Describe the emotion expressed in this image:  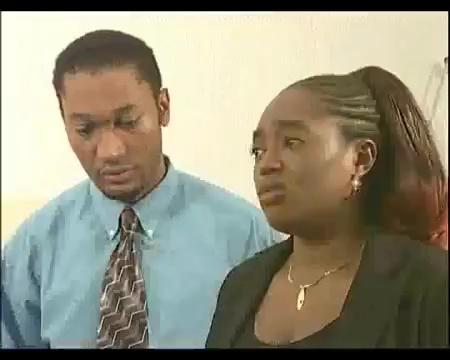
This person displays Suffering, valence and arousal with low intensity.